The Stone Key

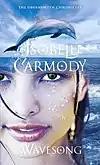
"Wavesong" cover

"The Stone Key" was first published in Australia on 4 February 2008 by Viking Children's Books in trade paperback format. In the United States it has been separated into two books, entitled "Wavesong" and "The Stone Key" respectively.